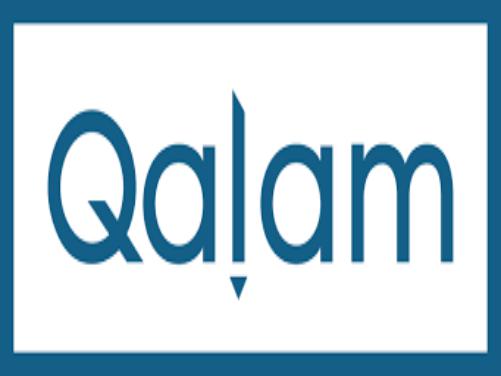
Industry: Others